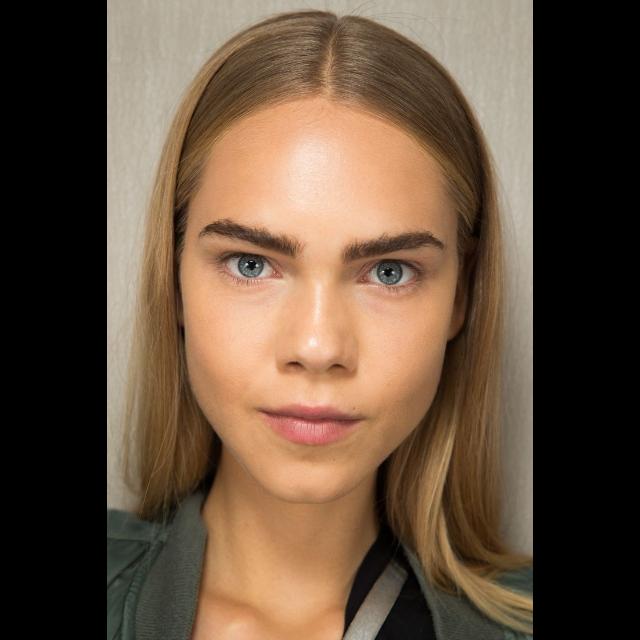
Portrait style: Real Portrait